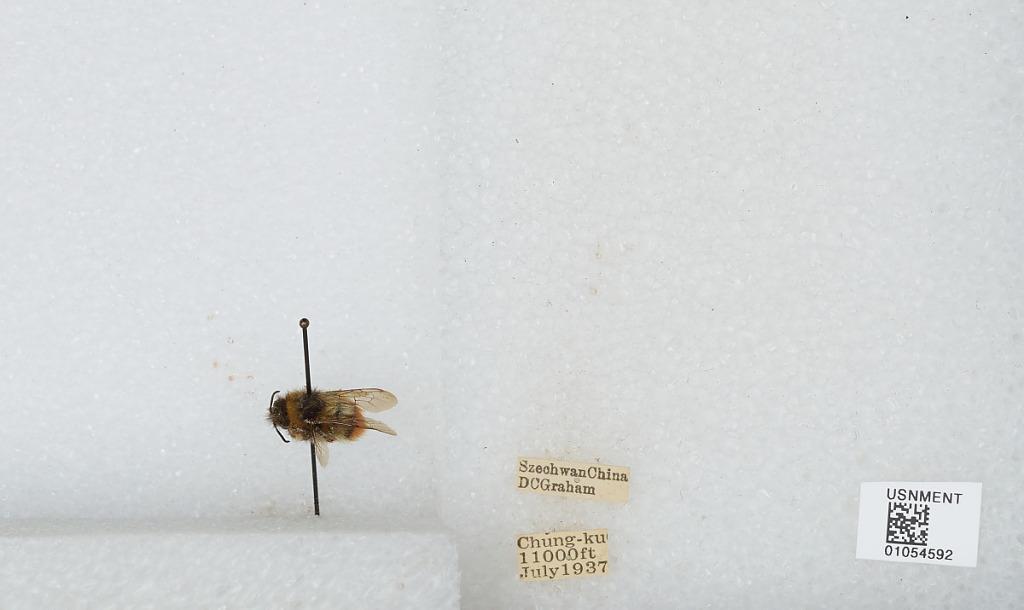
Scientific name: Bombus sp.
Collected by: D. Graham
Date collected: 1937-7-
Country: China
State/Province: Sichuan
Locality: Chung-ku